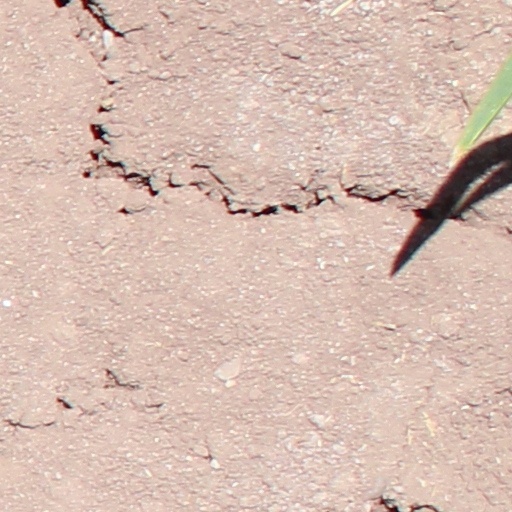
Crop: wheat